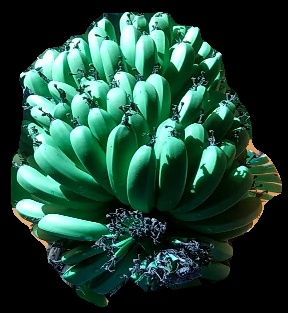
Variety: pachbale
Grade: grade1